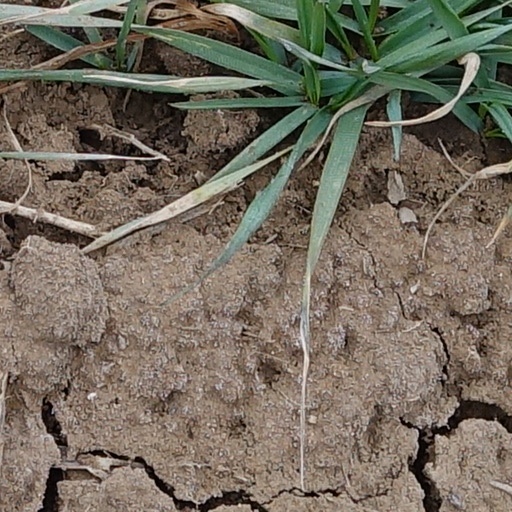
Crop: wheat